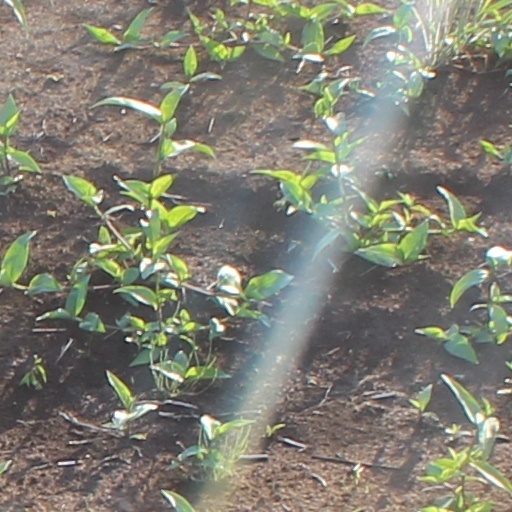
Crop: wheat